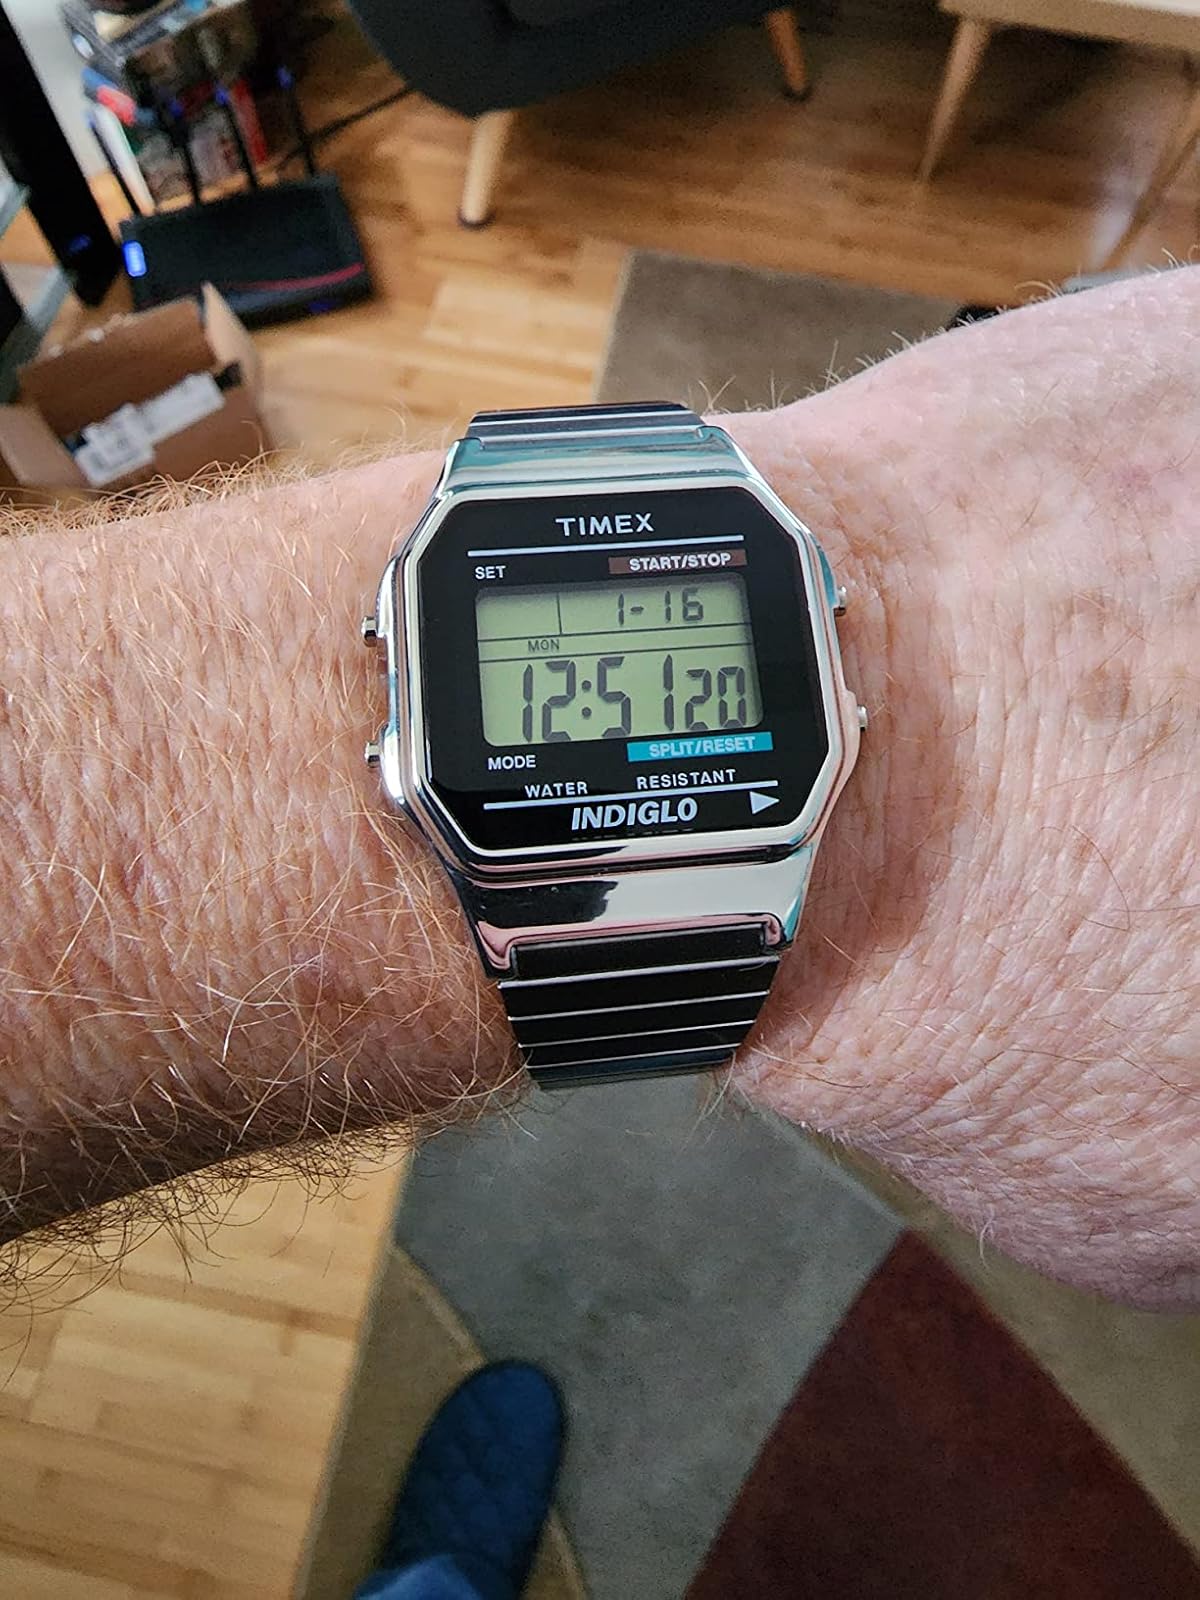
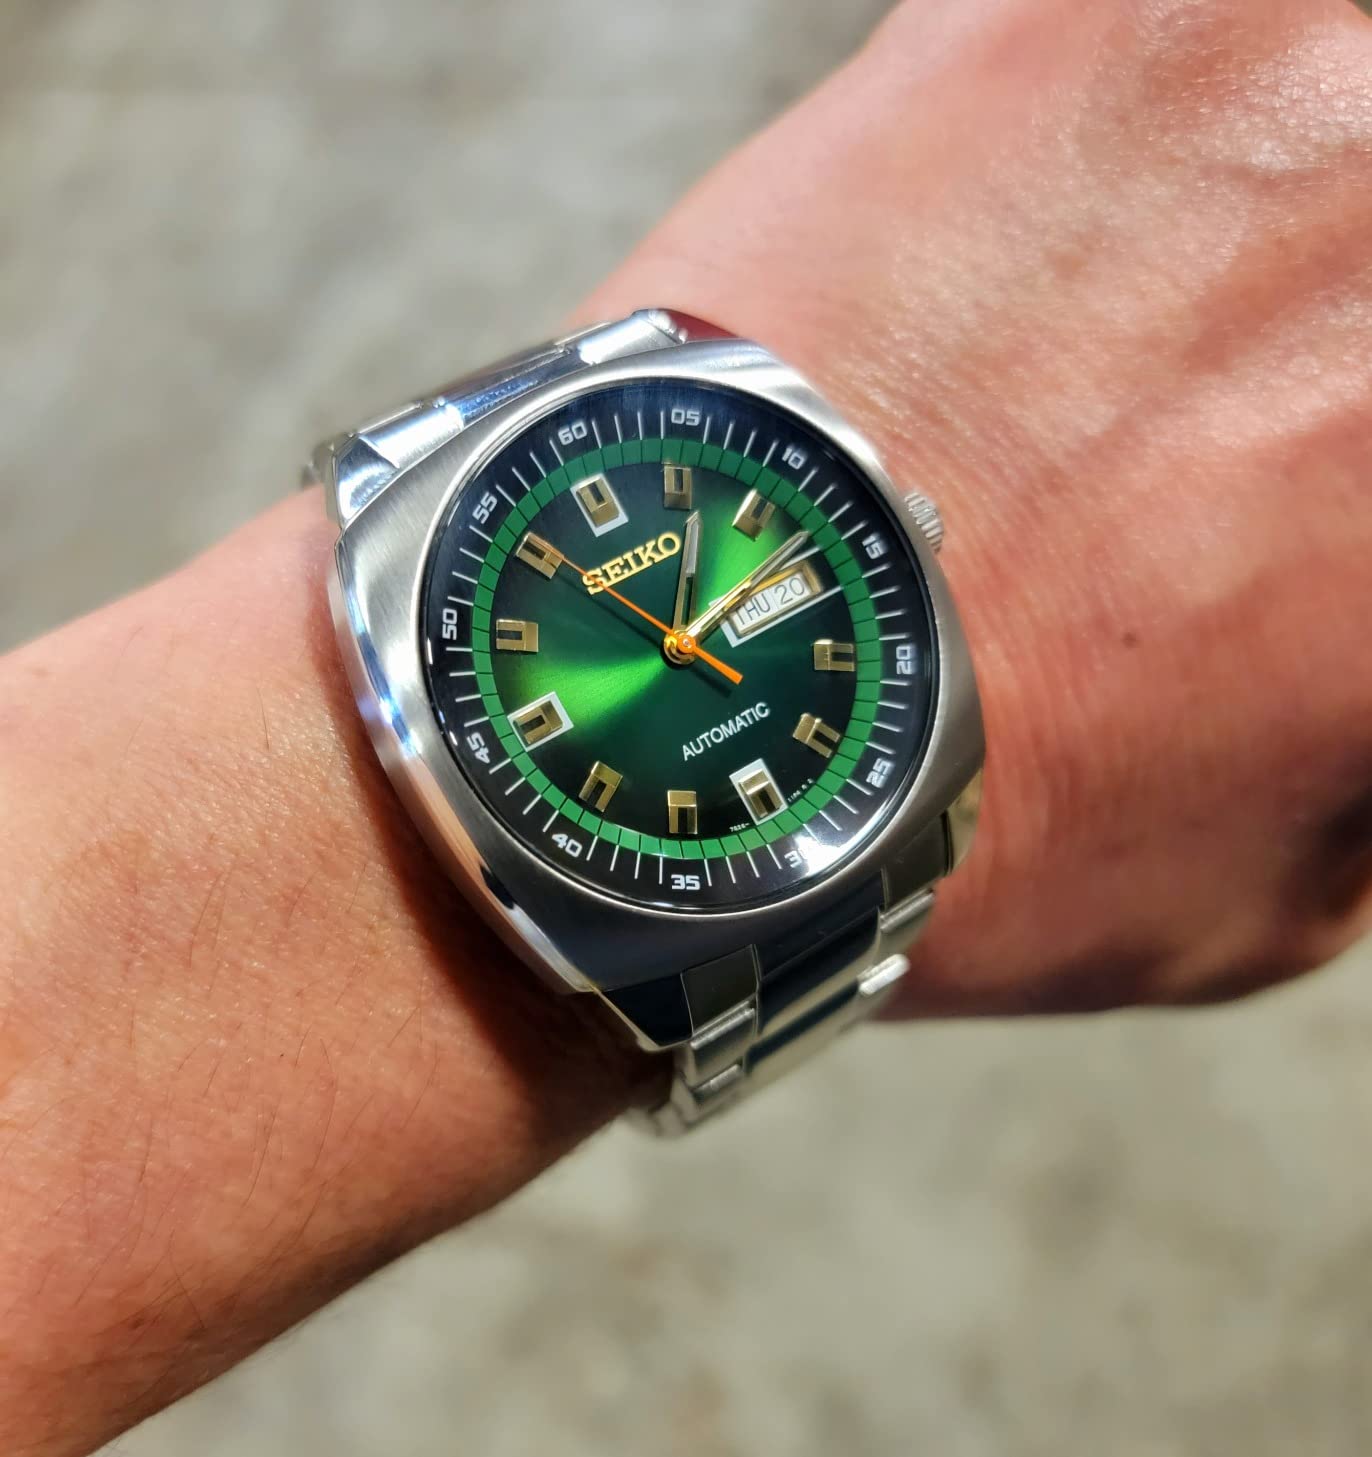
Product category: accessories_watch
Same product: no